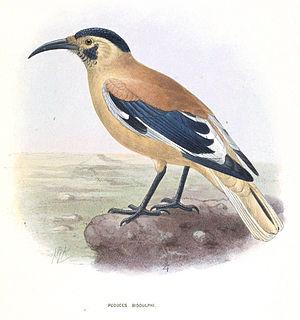
Le Podoce de Biddulph est une espèce de passereaux de la famille des Corvidae.